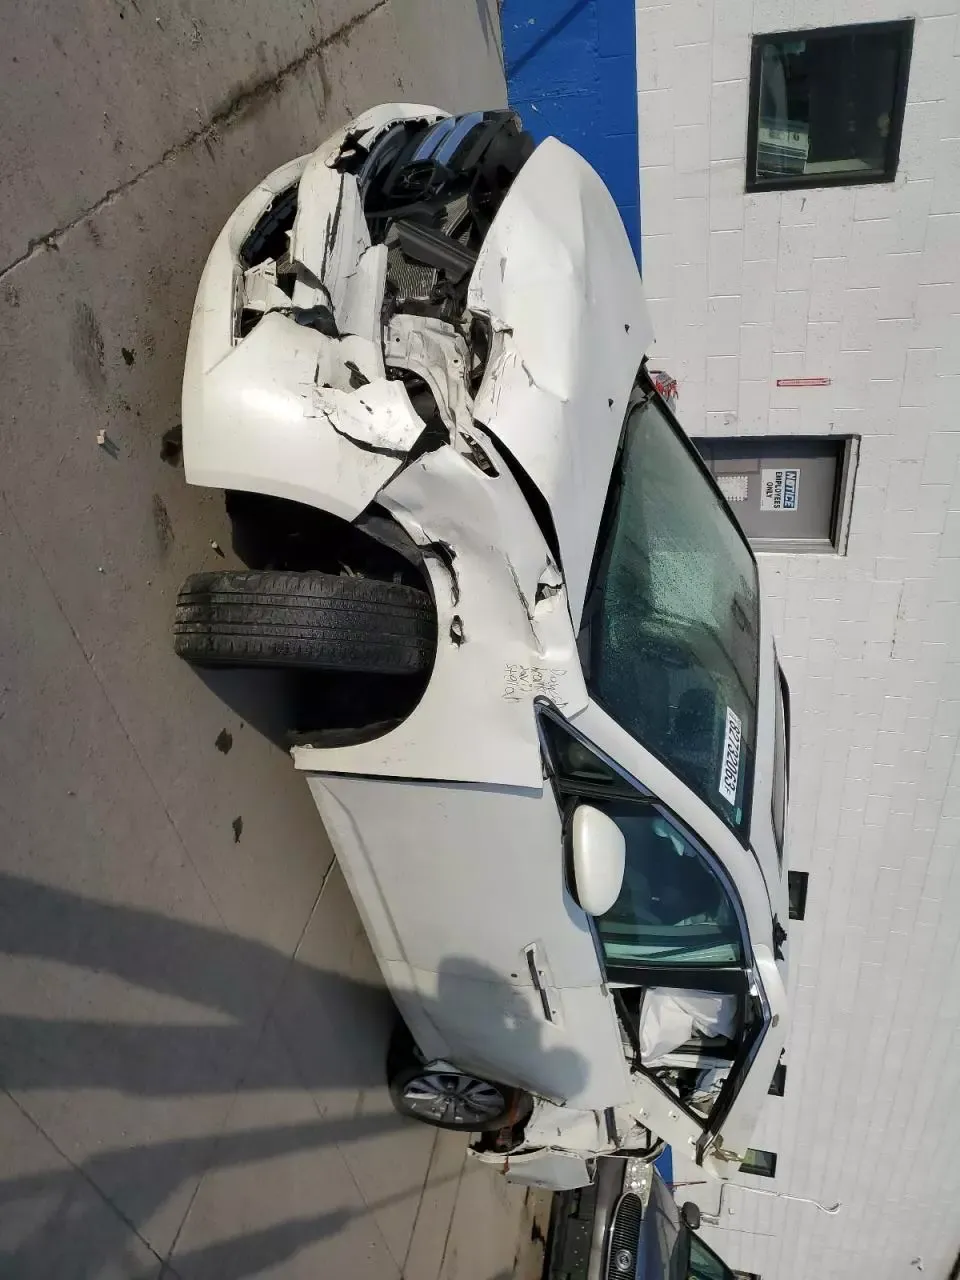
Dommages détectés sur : plaque d'immatriculation avant, pare-choc avant, feu avant gauche, capot, aile avant gauche, porte avant gauche, porte arrière gauche, aile arrière gauche, feu arrière gauche, pare-choc arrière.
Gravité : majeur